History of aviation

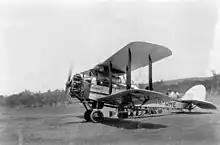
Qantas De Havilland biplane, c. 1930

Santos-Dumont later added ailerons between the wings in an effort to gain more lateral stability. His final design, first flown in 1907, was the series of Demoiselle monoplanes (Nos. 19 to 22). The "Demoiselle No 19" could be constructed in only 15 days and became the world's first series production aircraft. The Demoiselle achieved 120 km/h. The fuselage consisted of three specially reinforced bamboo booms. The pilot sat in a seat between the main wheels of a conventional landing gear whose pair of wire-spoked mainwheels were located at the lower front of the airframe, with a tailskid half-way back beneath the rear fuselage structure. The Demoiselle was controlled in flight by a cruciform tail unit hinged on a form of universal joint at the aft end of the fuselage structure to function as elevator and rudder, with roll control provided through wing warping (No. 20), with the wings only warping "down".